In Therapy (French TV series)

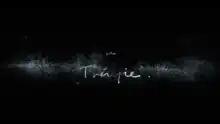

In Therapy is a French drama television series, created by Éric Toledano and Olivier Nakache. The show is based on the Israeli series "BeTipul", created by Hagai Levi, Ori Sivan and Nir Bergman.